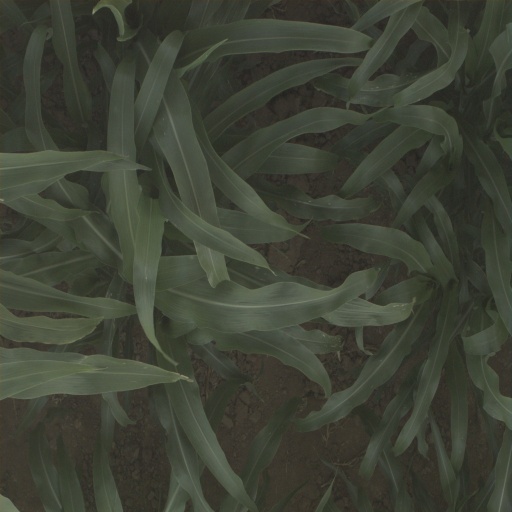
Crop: sorghum